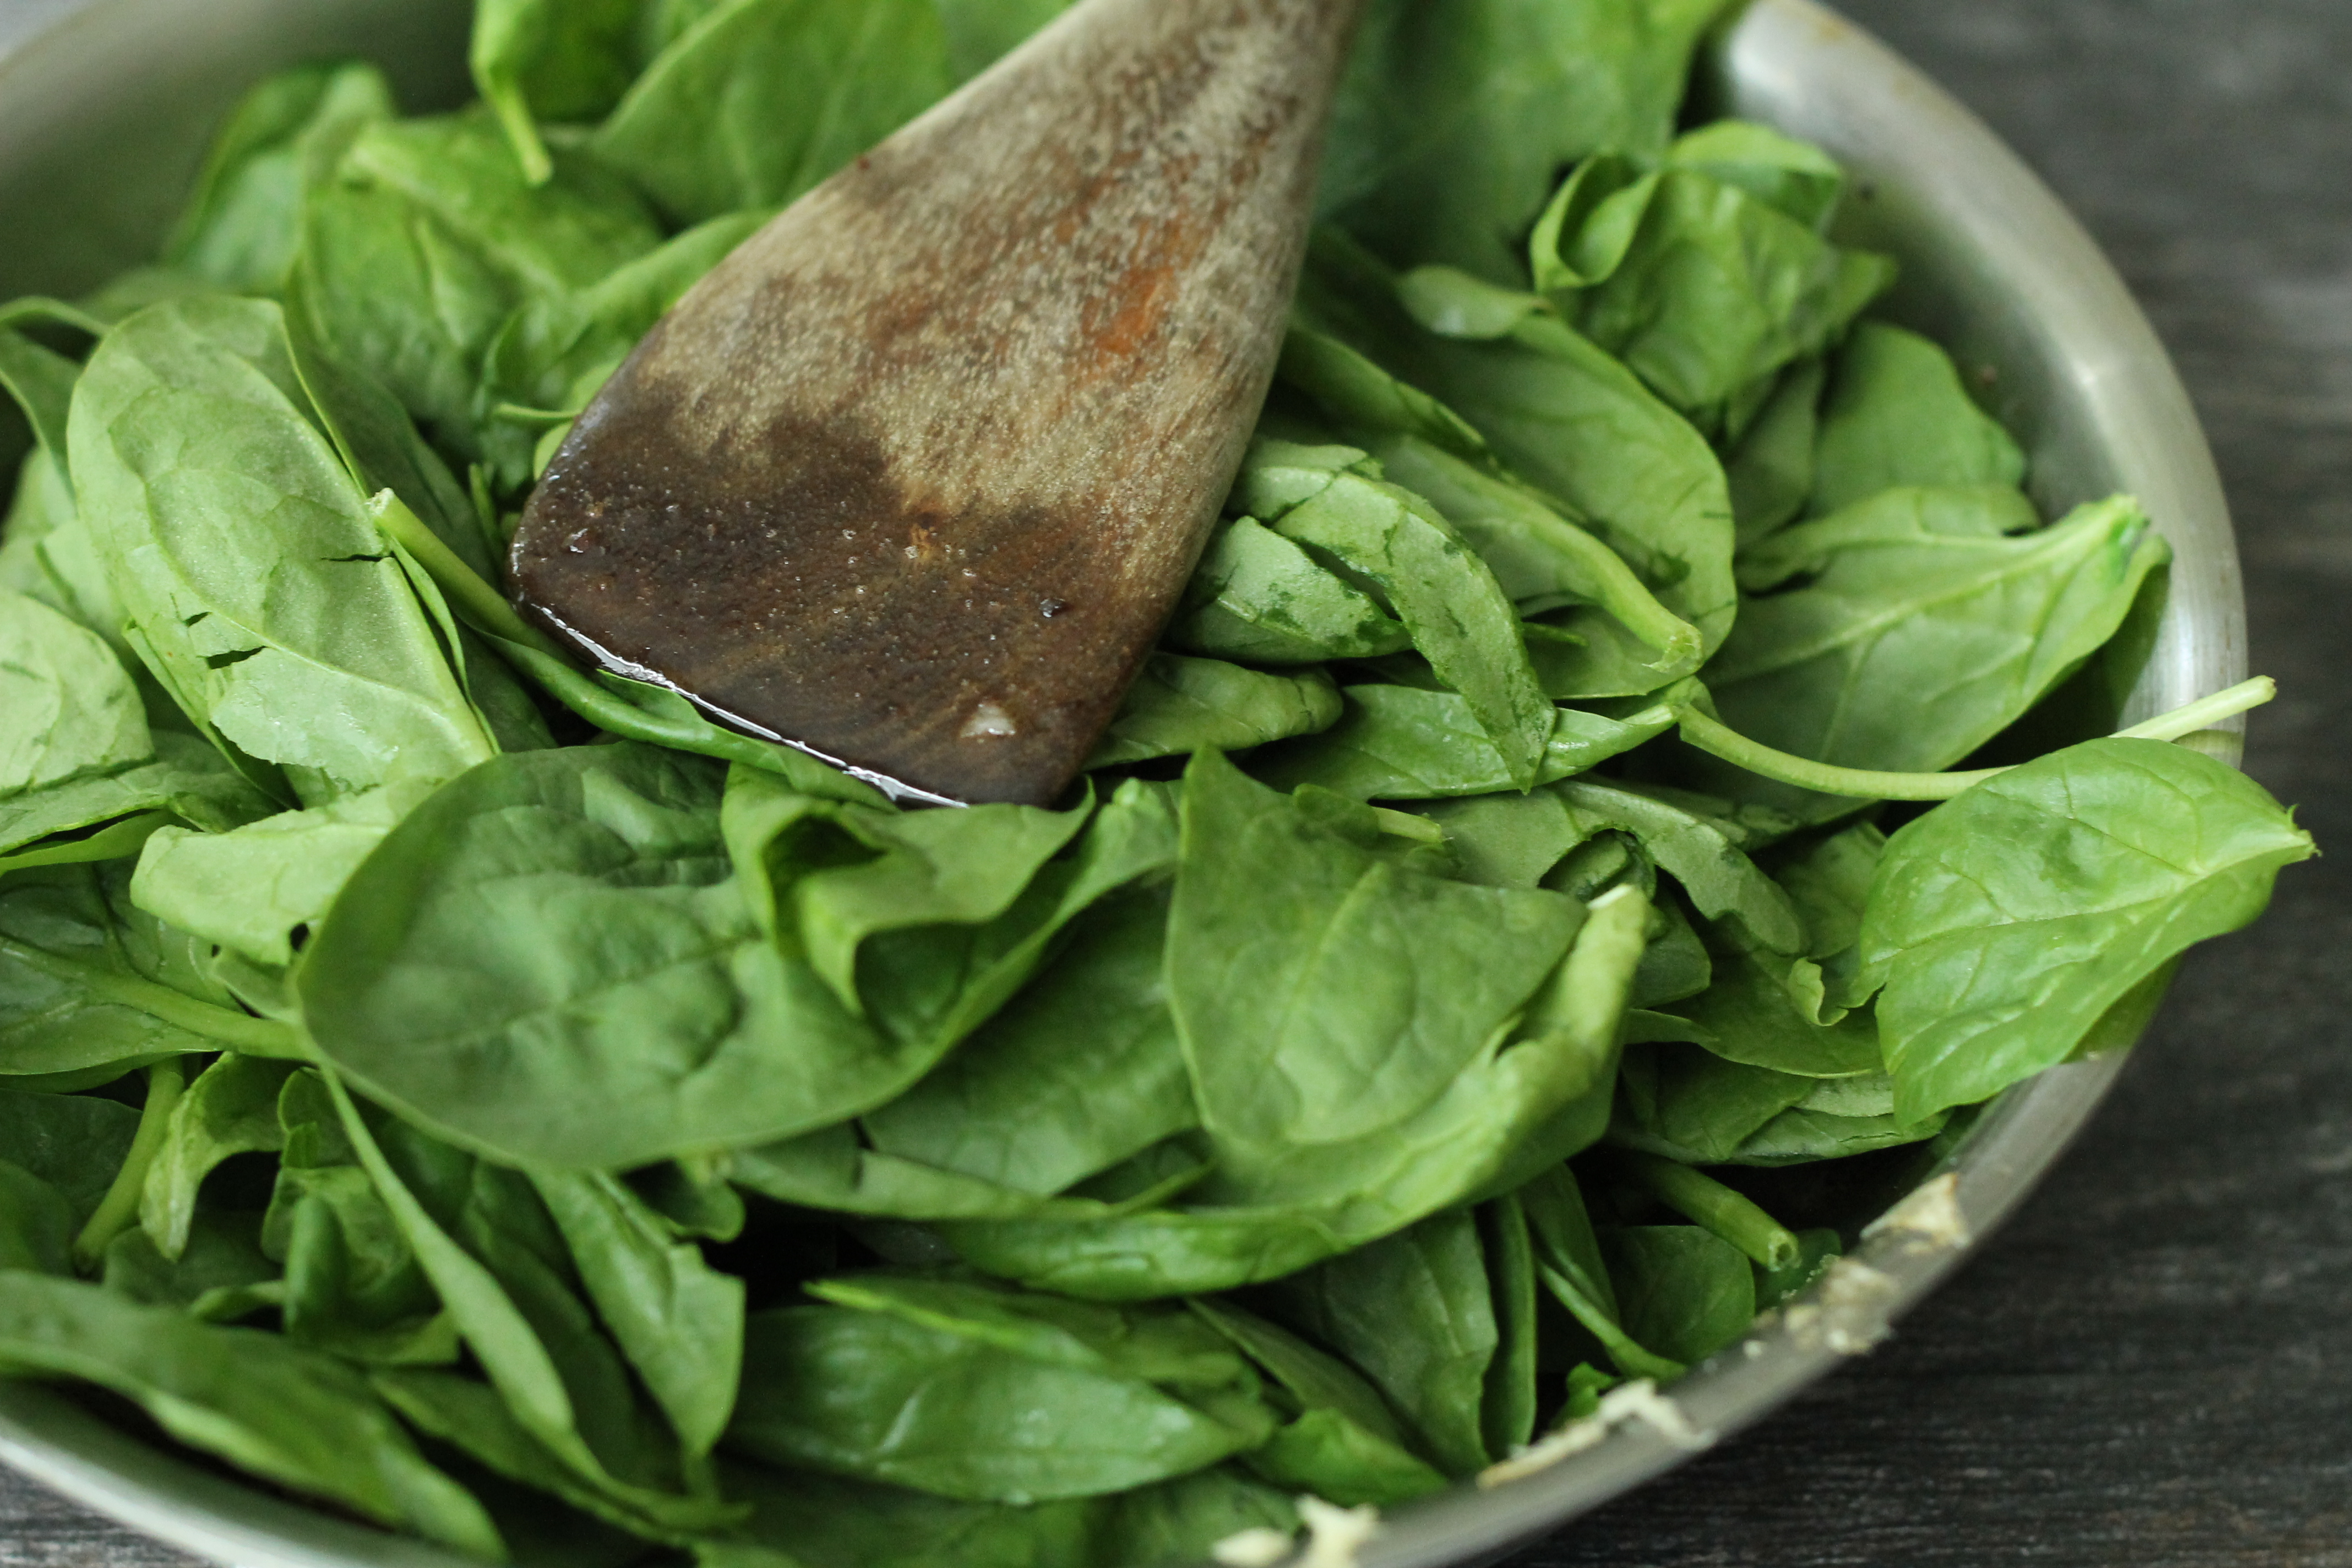
Label: spinach